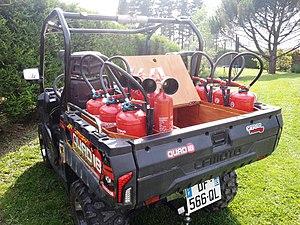
St-Jacques-d'Atticieux Quad 18
Saint-Jacques-d'Atticieux est une commune française, située dans le département de l'Ardèche en région Auvergne-Rhône-Alpes.